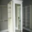
Label: wardrobe